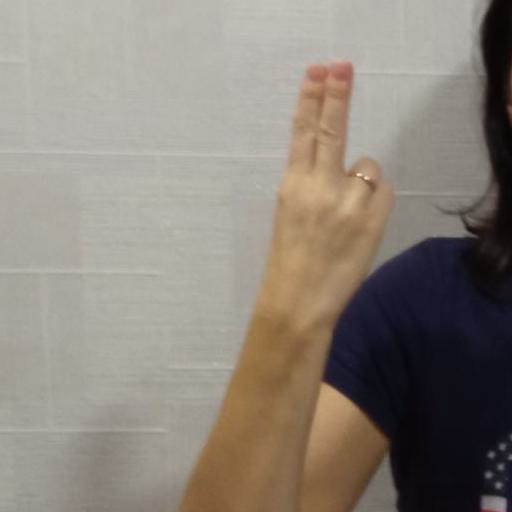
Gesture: two_up_inverted